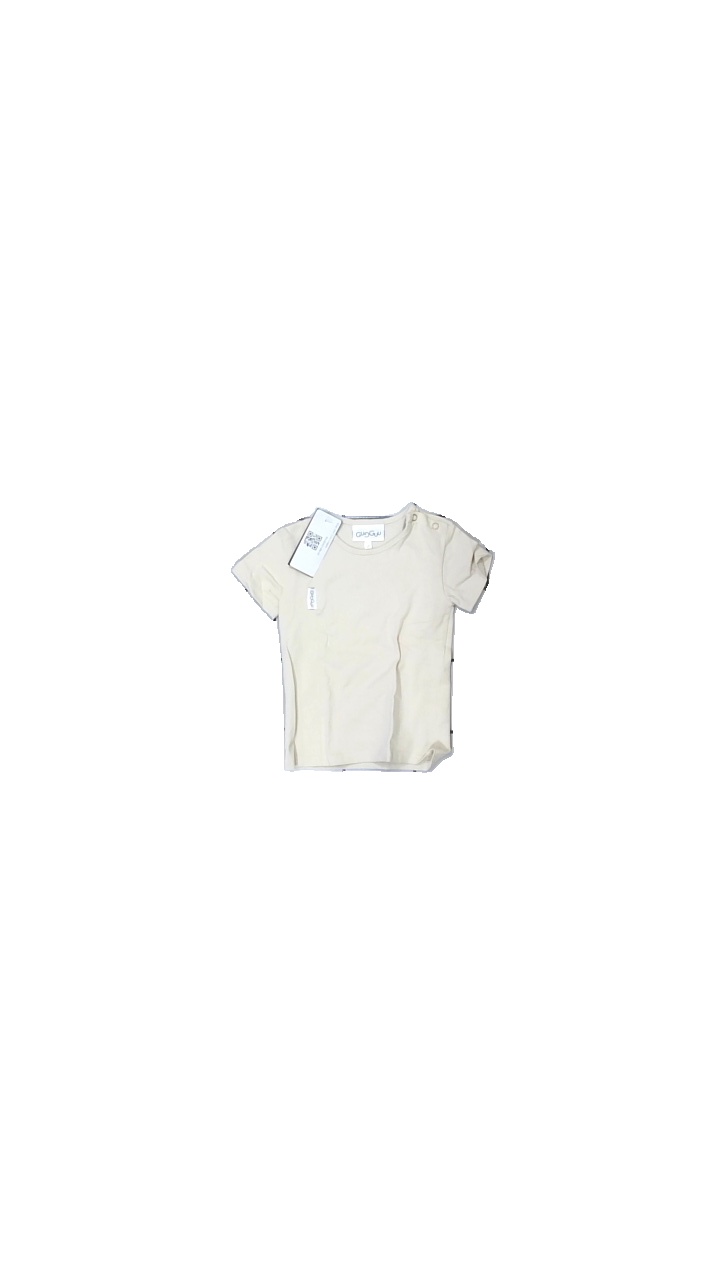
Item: T-shirt (Ladies)
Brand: Gugguu
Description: Beige t-shirt from guuggu
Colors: Beige
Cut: Regular, C-collar
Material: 100% cotton
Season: All
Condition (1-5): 3
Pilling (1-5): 4
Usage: Reuse
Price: <50